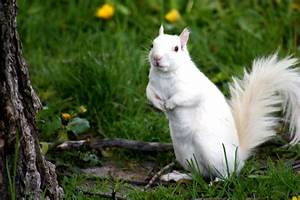
Label: squirrel